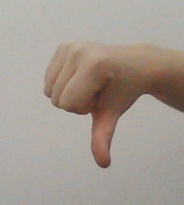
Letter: waw